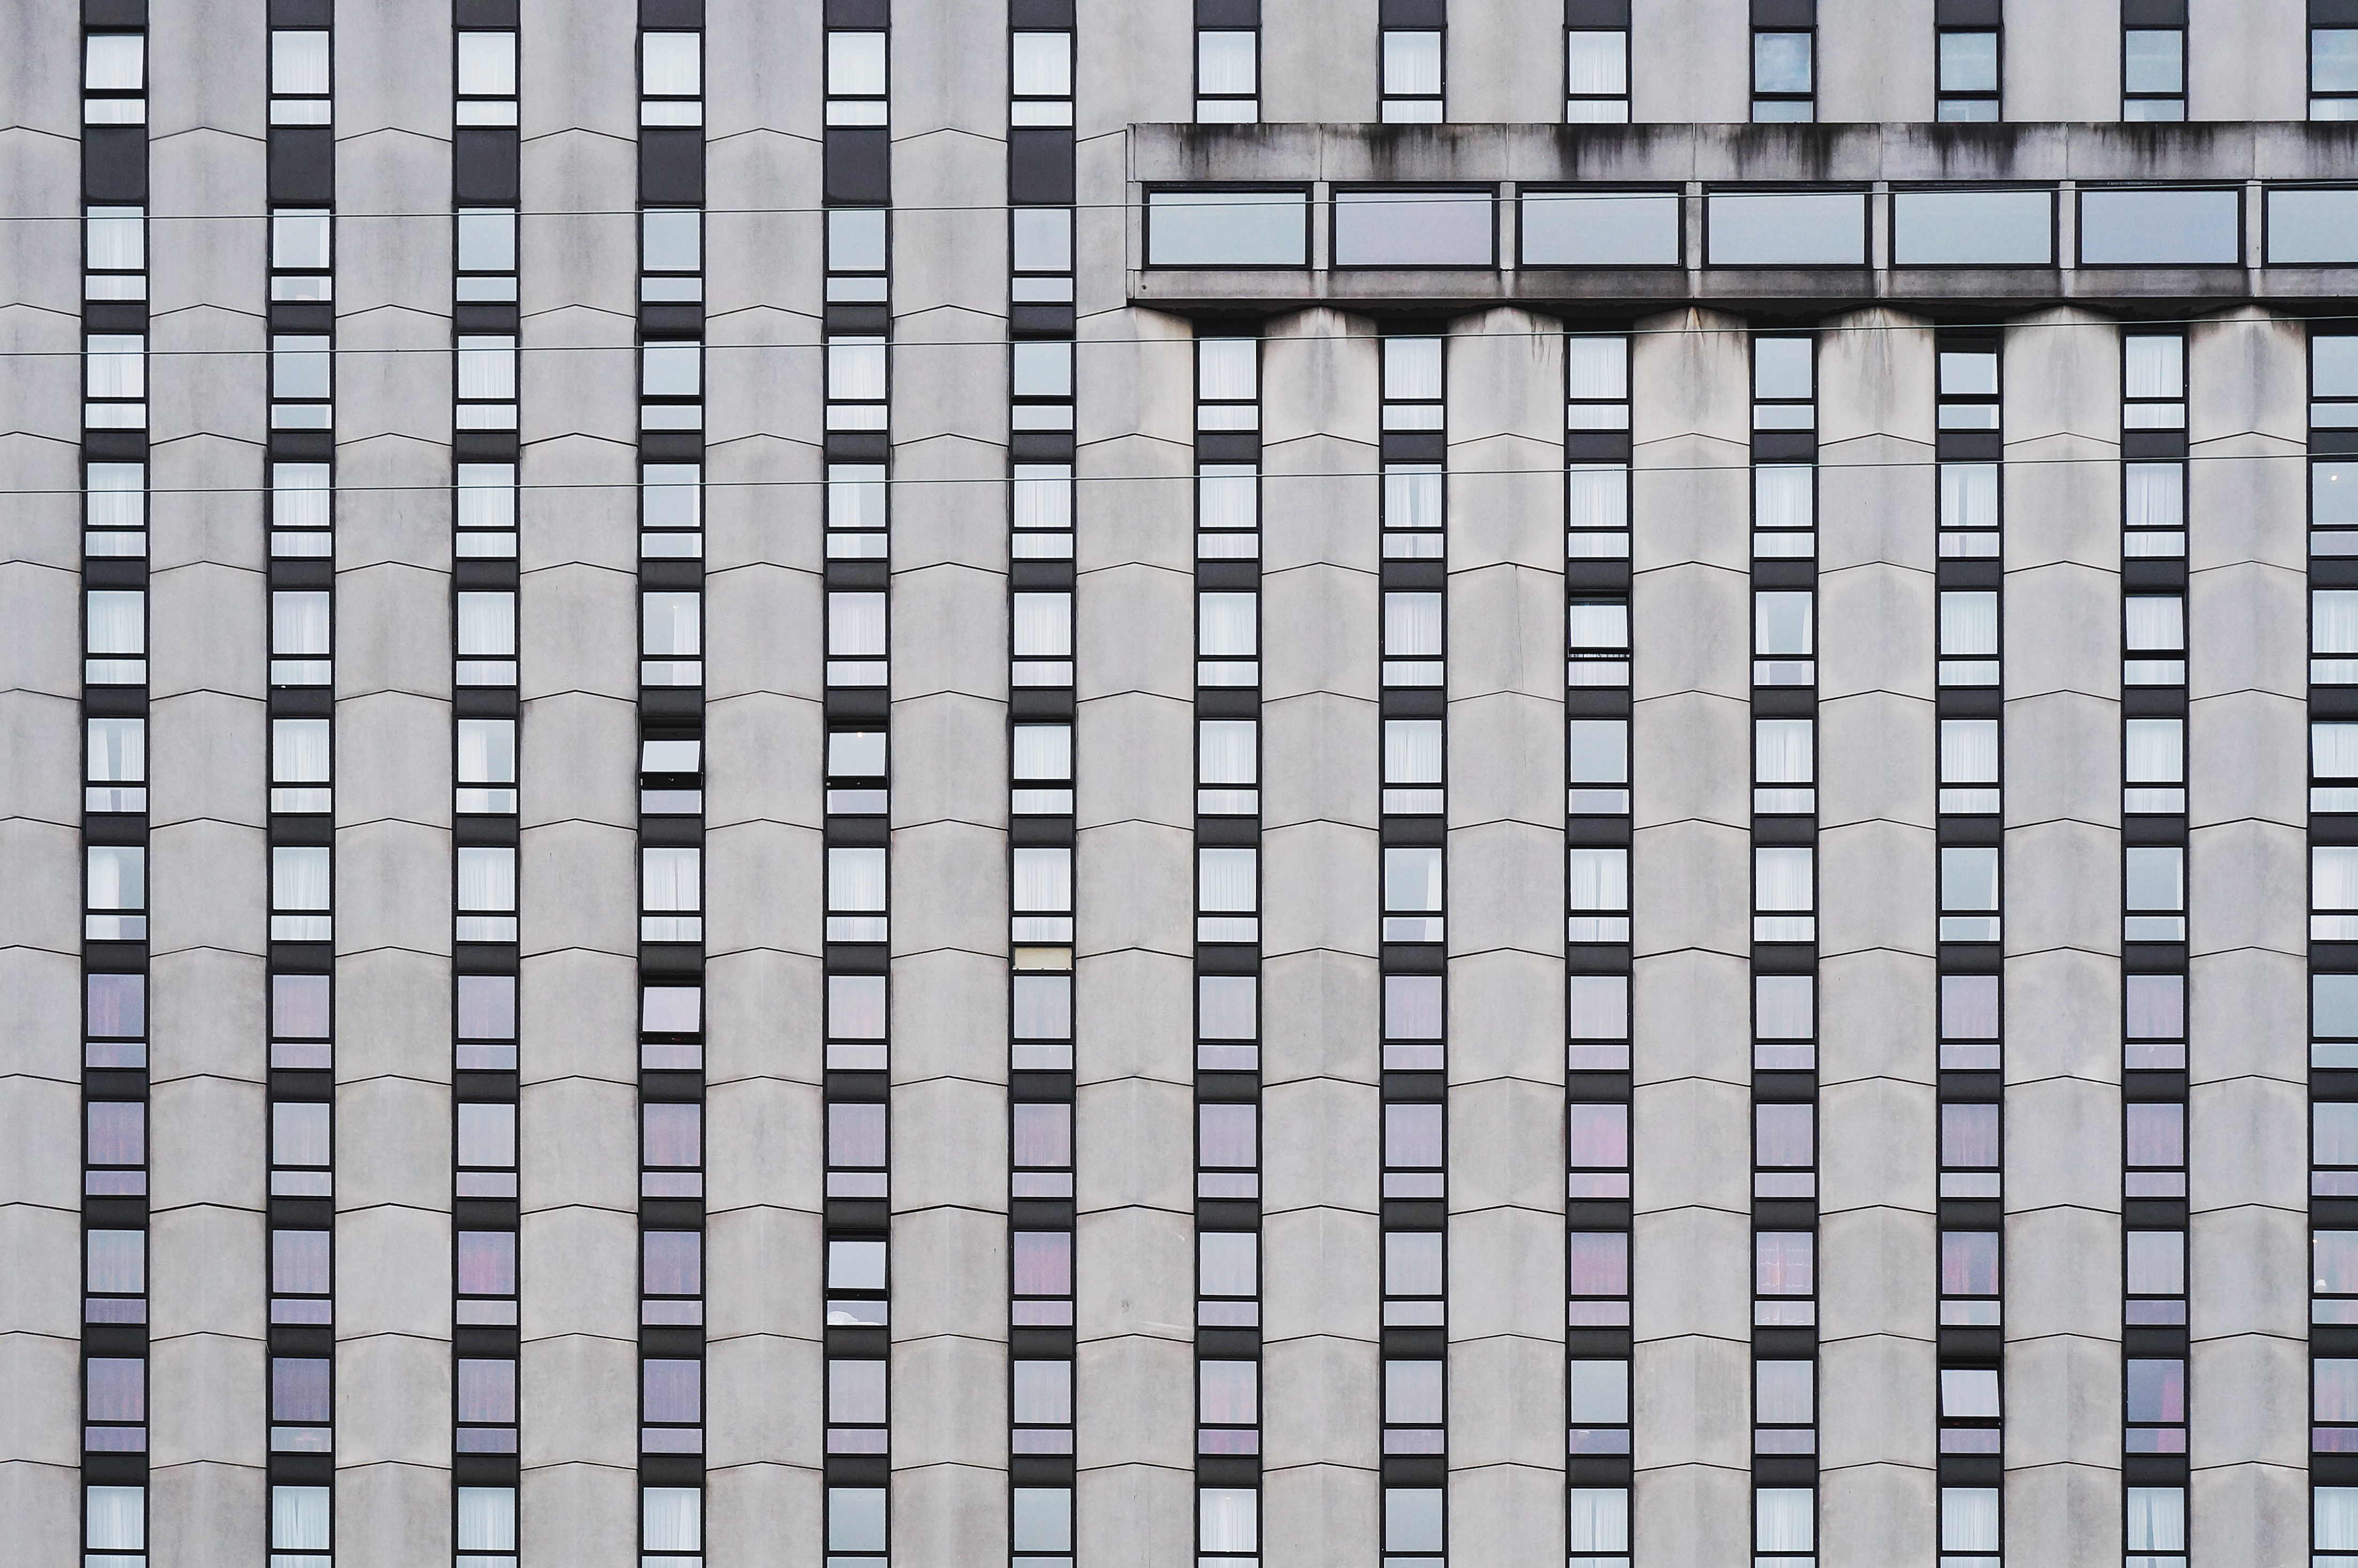
architecture, structure, building, skyscraper, wall, pattern, line, facade, property, exterior, modern, interior design, modern building, design, symmetry, balconies, glass window, window covering